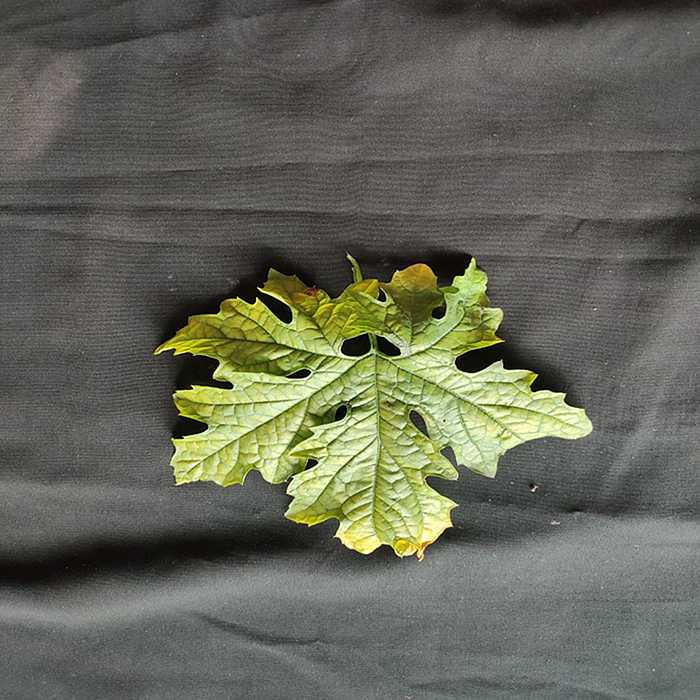
Plant: Bitter Gourd
Label: Mosaic virus